Sibtain Khan

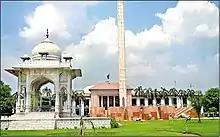
Beautiful view of Punjab Assembly Lahore - panoramio.jpg

Muhammad Sibtain Khan is a Pakistani politician who is the former Speaker of the Provincial Assembly of the Punjab, he remained in office from 29 July 2022 till 24 February 2024. He had been the Provincial Minister of Punjab for Forestry, Wildlife and Fisheries, in office from 29 August 2018. In January 2019, he was arrested by the National Accountability Bureau Lahore due to corruption charges and due to this, he was removed from his post of Provincial Minister of Punjab for Forestry, Wildlife and Fisheries. He remained in prison for one year and released on bail in December 2019.